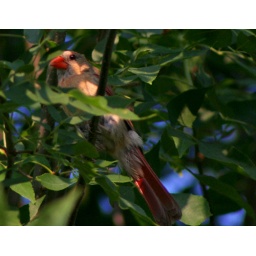
bird in tree